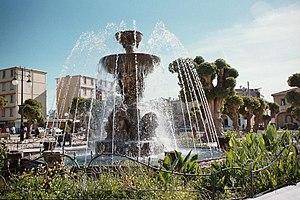
Cet article liste les villes d'Algérie, en commençant par la ville la plus peuplée, puis les villes moyennes d'Algérie suivies par les petites villes, par ordre alphabétique selon le recensement de 2008.